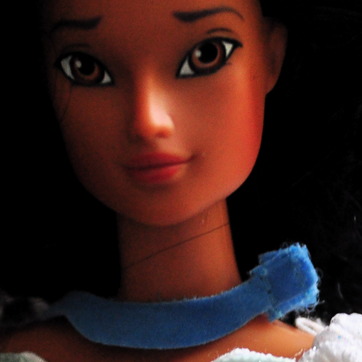
Material: plastic